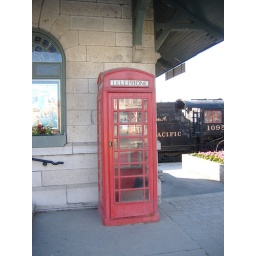
We don't have red phone booths like this in the states